English invasion of Scotland (1482)

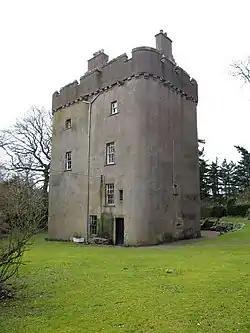
Edward Hall and John Lesley wrote that Albany mustered the Scottish army at Cranshaws Castle in the Lammermuir Hills to save Berwick Castle from his former allies

Hall's "Chronicle" has the army entering Edinburgh without any destruction at Albany's request, and issuing a public proclamation for James III in the castle, while the Scottish lords and army were at Haddington. After the reconciliation, Hall describes an indenture made at the English camp at Lennoxlove (Lethington), just south of Haddington, on 3 August between Albany and Gloucester wherein Albany promised to deliver on his treaty at Fotheringhay despite his new agreement.